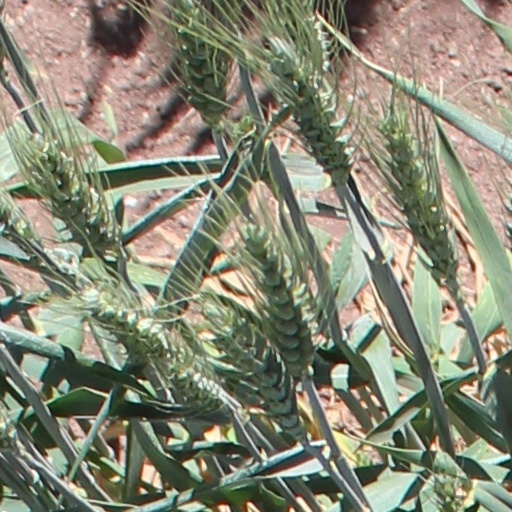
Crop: wheat